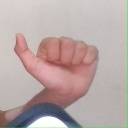
अक्षर: त